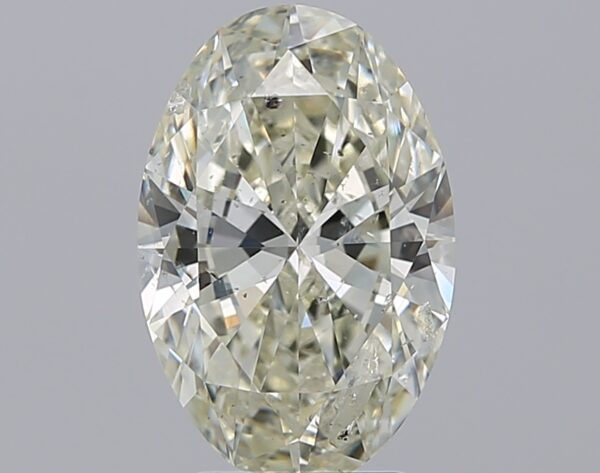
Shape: oval
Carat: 3.01
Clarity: SI2
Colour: K
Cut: EX
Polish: VG
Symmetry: VG
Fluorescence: N
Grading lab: IGI
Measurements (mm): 12.09 x 8 x 4.72